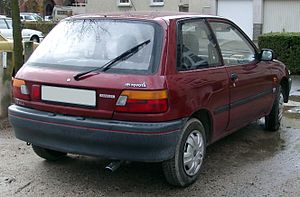
Toyota Starlet / Starlet P8 (1989−1994)
Bagfra
Toyota Starlet var en mellem 1973 og 1999 i flere generationer bygget minibil fra Toyota Motor.